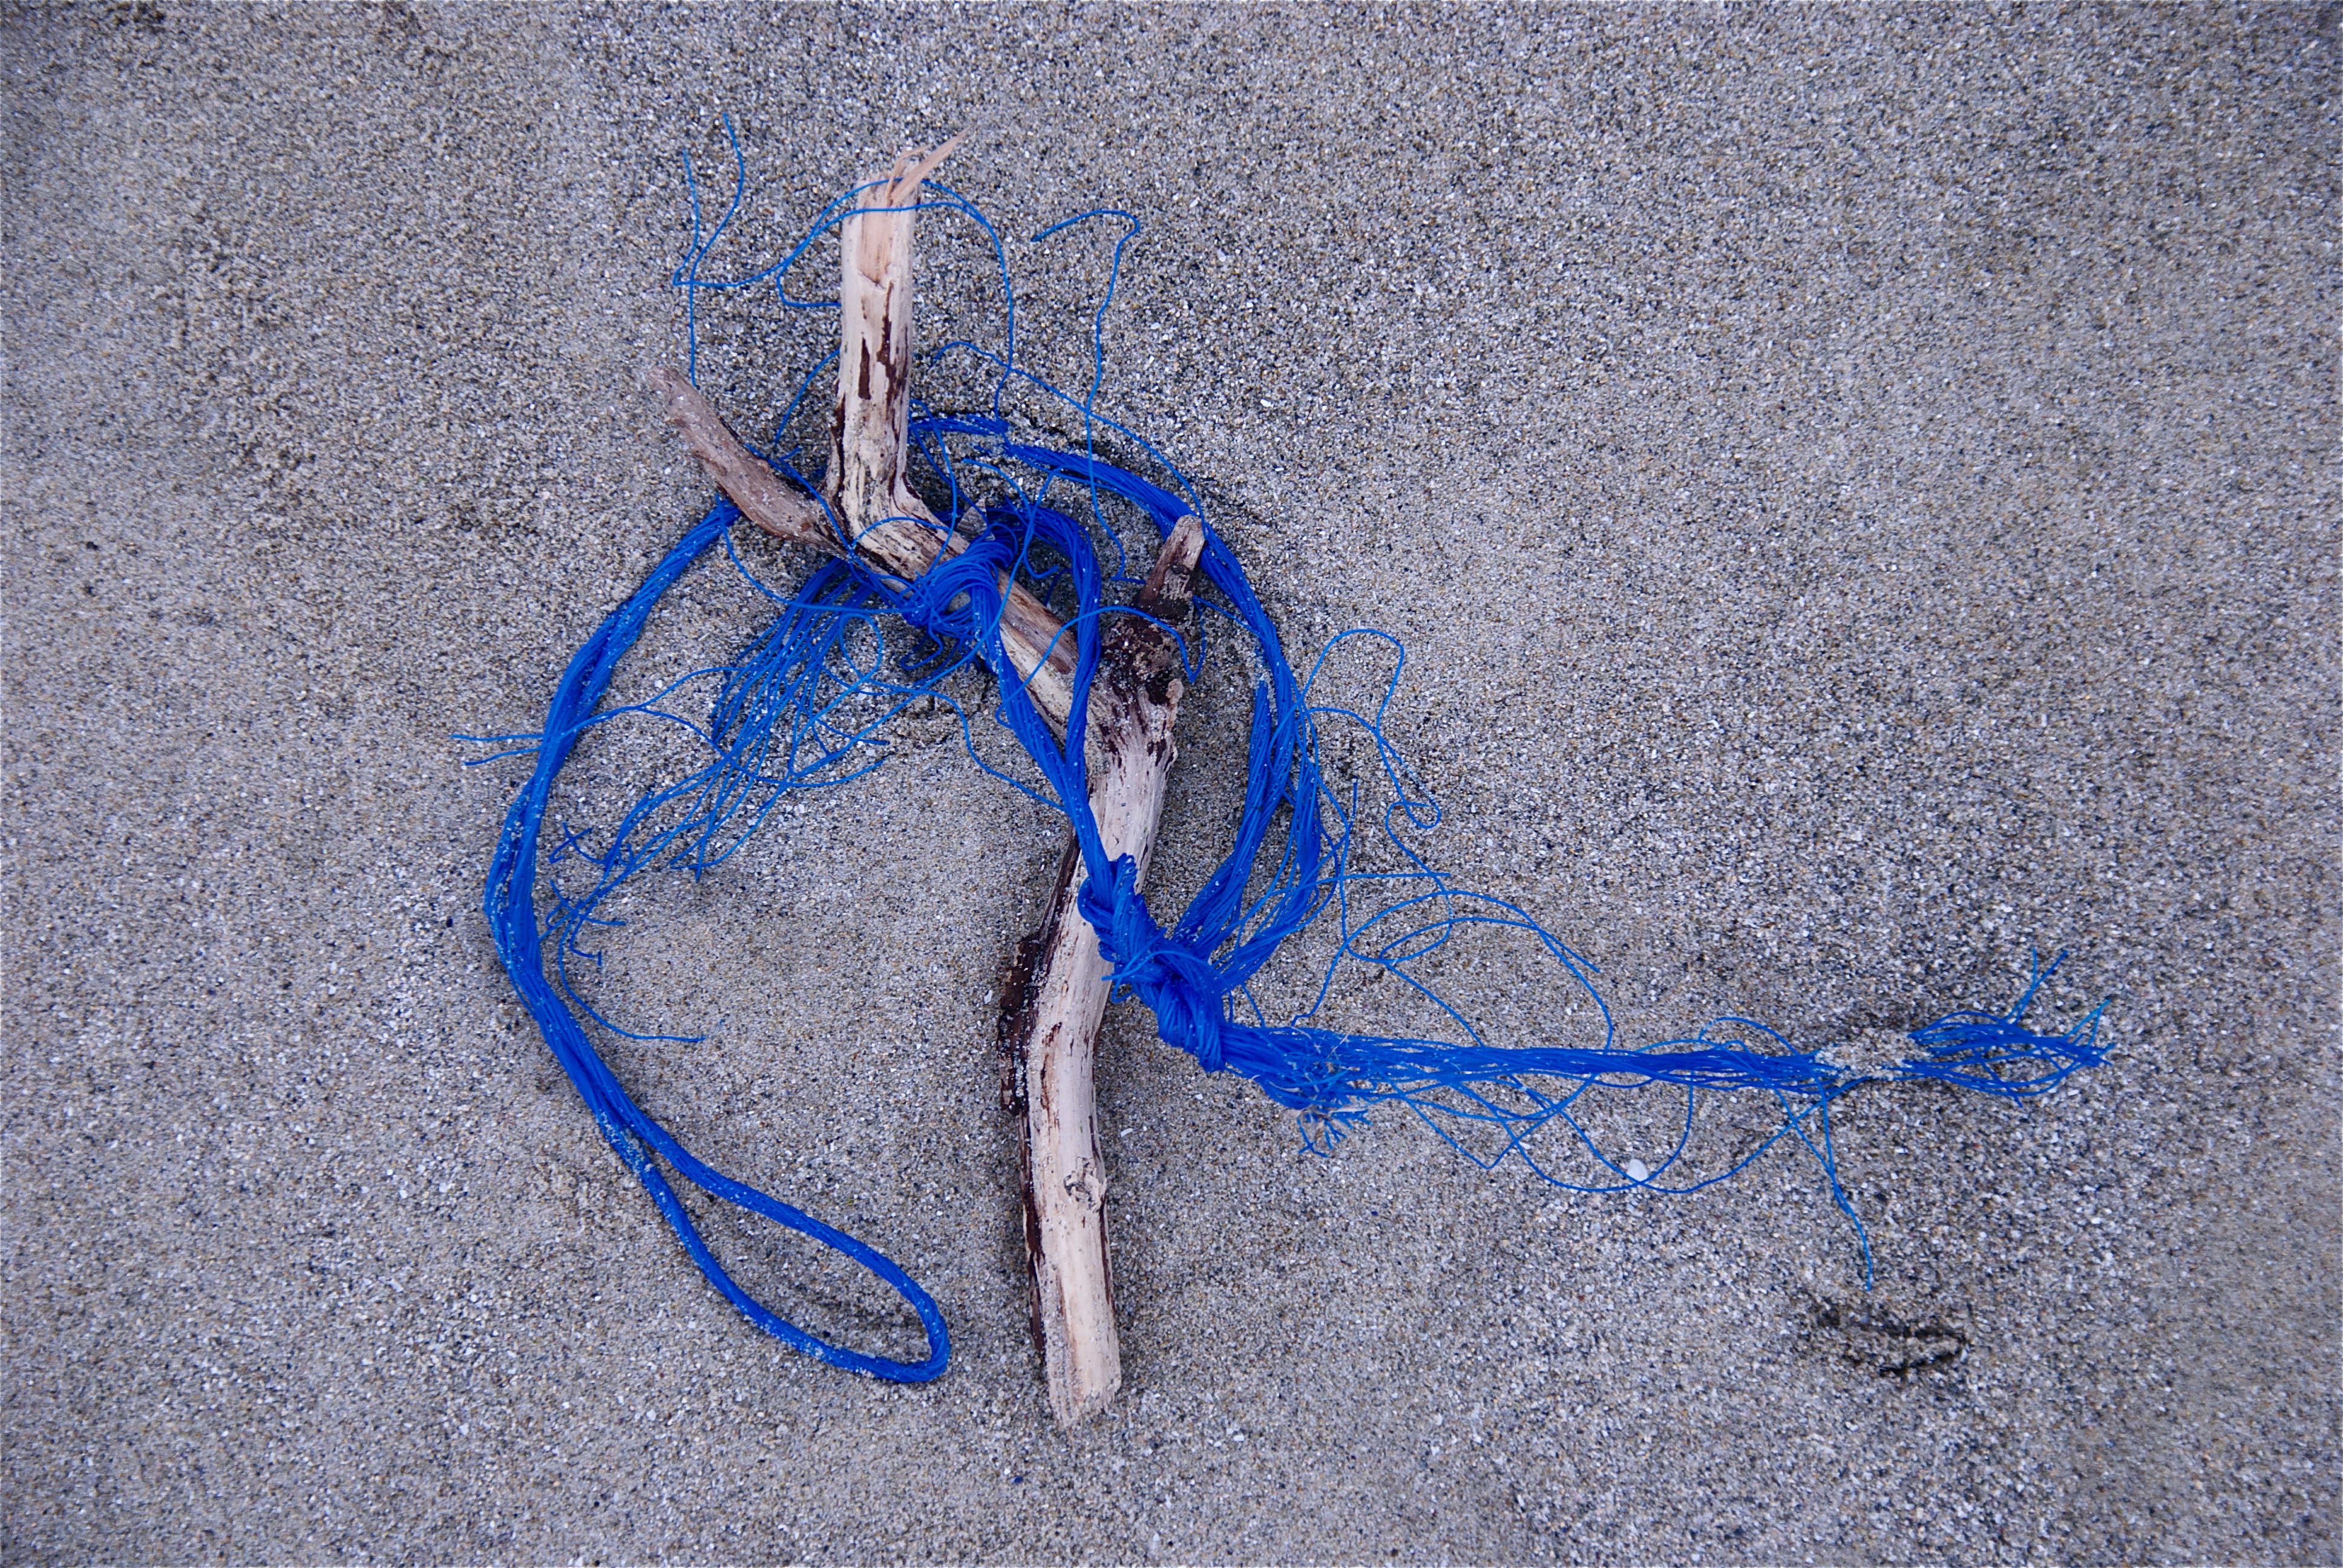
blue, art, sketch, drawing